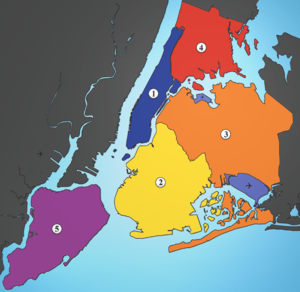
Cet article relate de la démographie de la ville de New York aux États-Unis. La population de la ville de New York est l'une des plus importantes et des plus cosmopolites du monde ; elle compte plus de 8 millions d'habitants, ce qui en fait la ville la plus peuplée du pays. L'agglomération new-yorkaise, communément appelée « Grand New York » concentre plus de 26 millions d'habitants. Entre 1995 et 2005, la population de la commune de New York a augmenté plus rapidement que celle de sa région. Les démographes estiment qu'elle devrait atteindre les 9,4 millions d'habitants vers 2025.